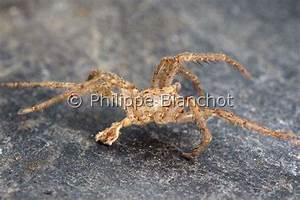
Label: ragno